Korean Empire won

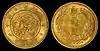
Korea 1907 20 gold Won

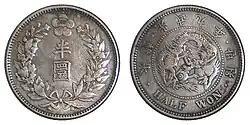
Korea 1905 ½ Won silver coin

Coins were minted in the denominations of , 1, 5, 10 and 20 jeon, , 5, 10 and 20 won. The coins all carried the title of the "state", Daehan, and the Korean era name, Gwangmu and then Yunghui, whilst the specifications were equivalent to the coins of the Japanese yen.